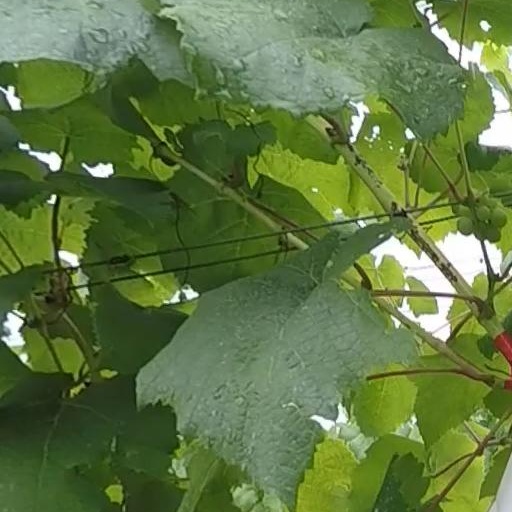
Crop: grape